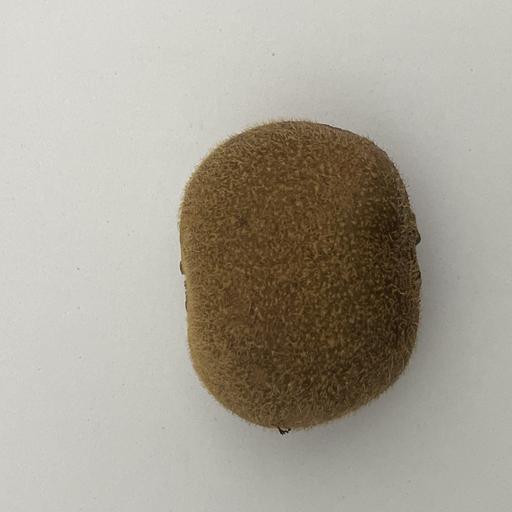
Crop type: Kiwi